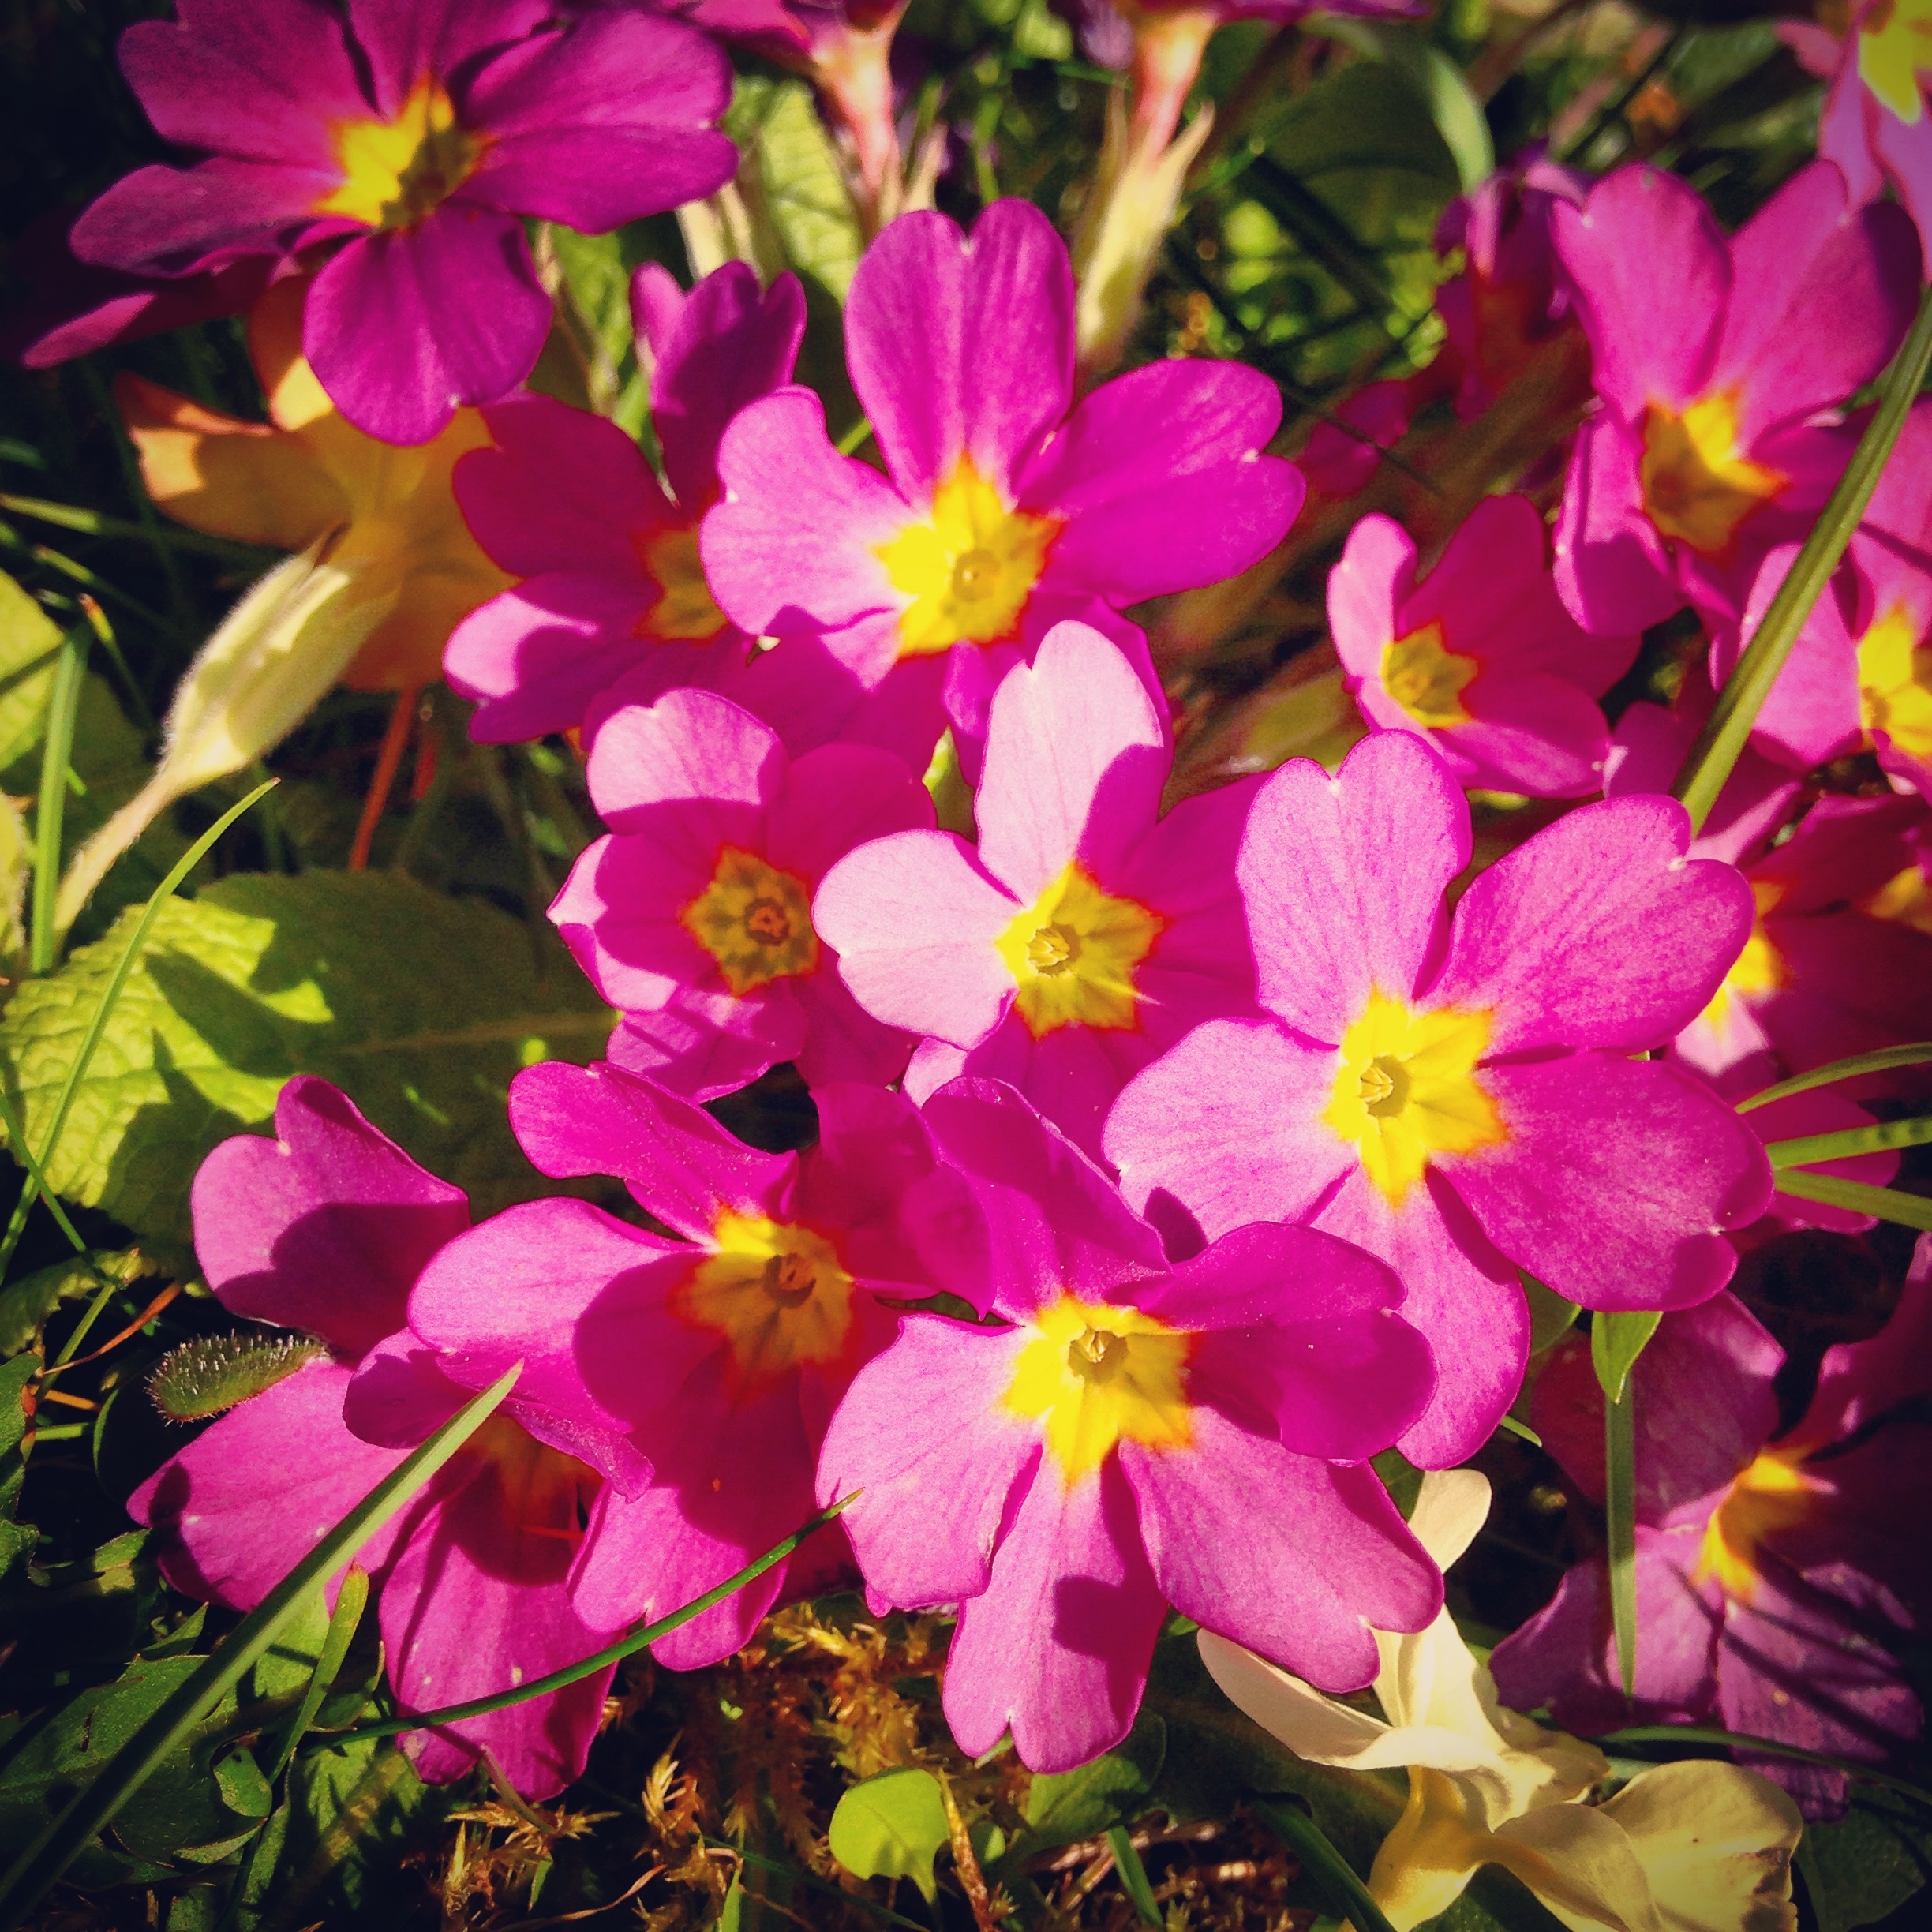
plant, flower, petal, spring, garden, pink, flora, wildflower, flowers, primula, flowering plant, annual plant, land plant